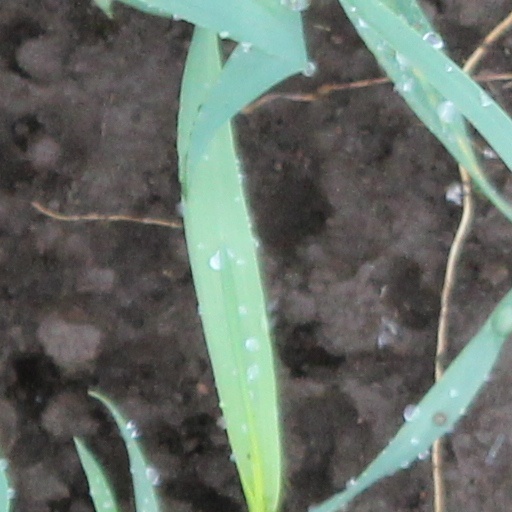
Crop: wheat